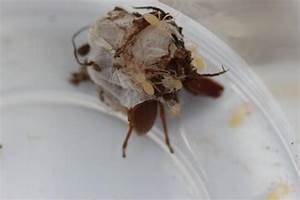
Label: ragno